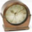
Label: clock